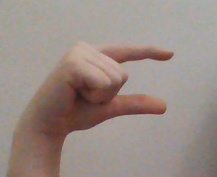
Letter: dal